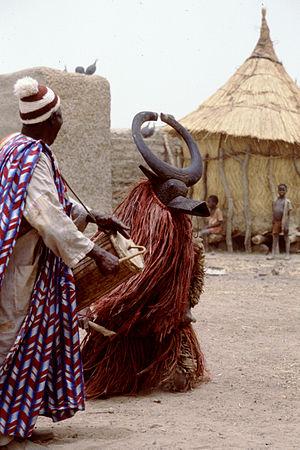
Selon les sources et le contexte, on observe plusieurs formes : Babwa, Bobo Oulé, Bobo Ule, Bobo rouges, Boua, Bua, Buas, Bwa, Bwamu, Bwas, Bwawa.
Dossi est une commune rurale située dans le département de Boni de la province de Tuy dans la région des Hauts-Bassins au Burkina Faso. C'est la commune la plus peuplée de ce département.